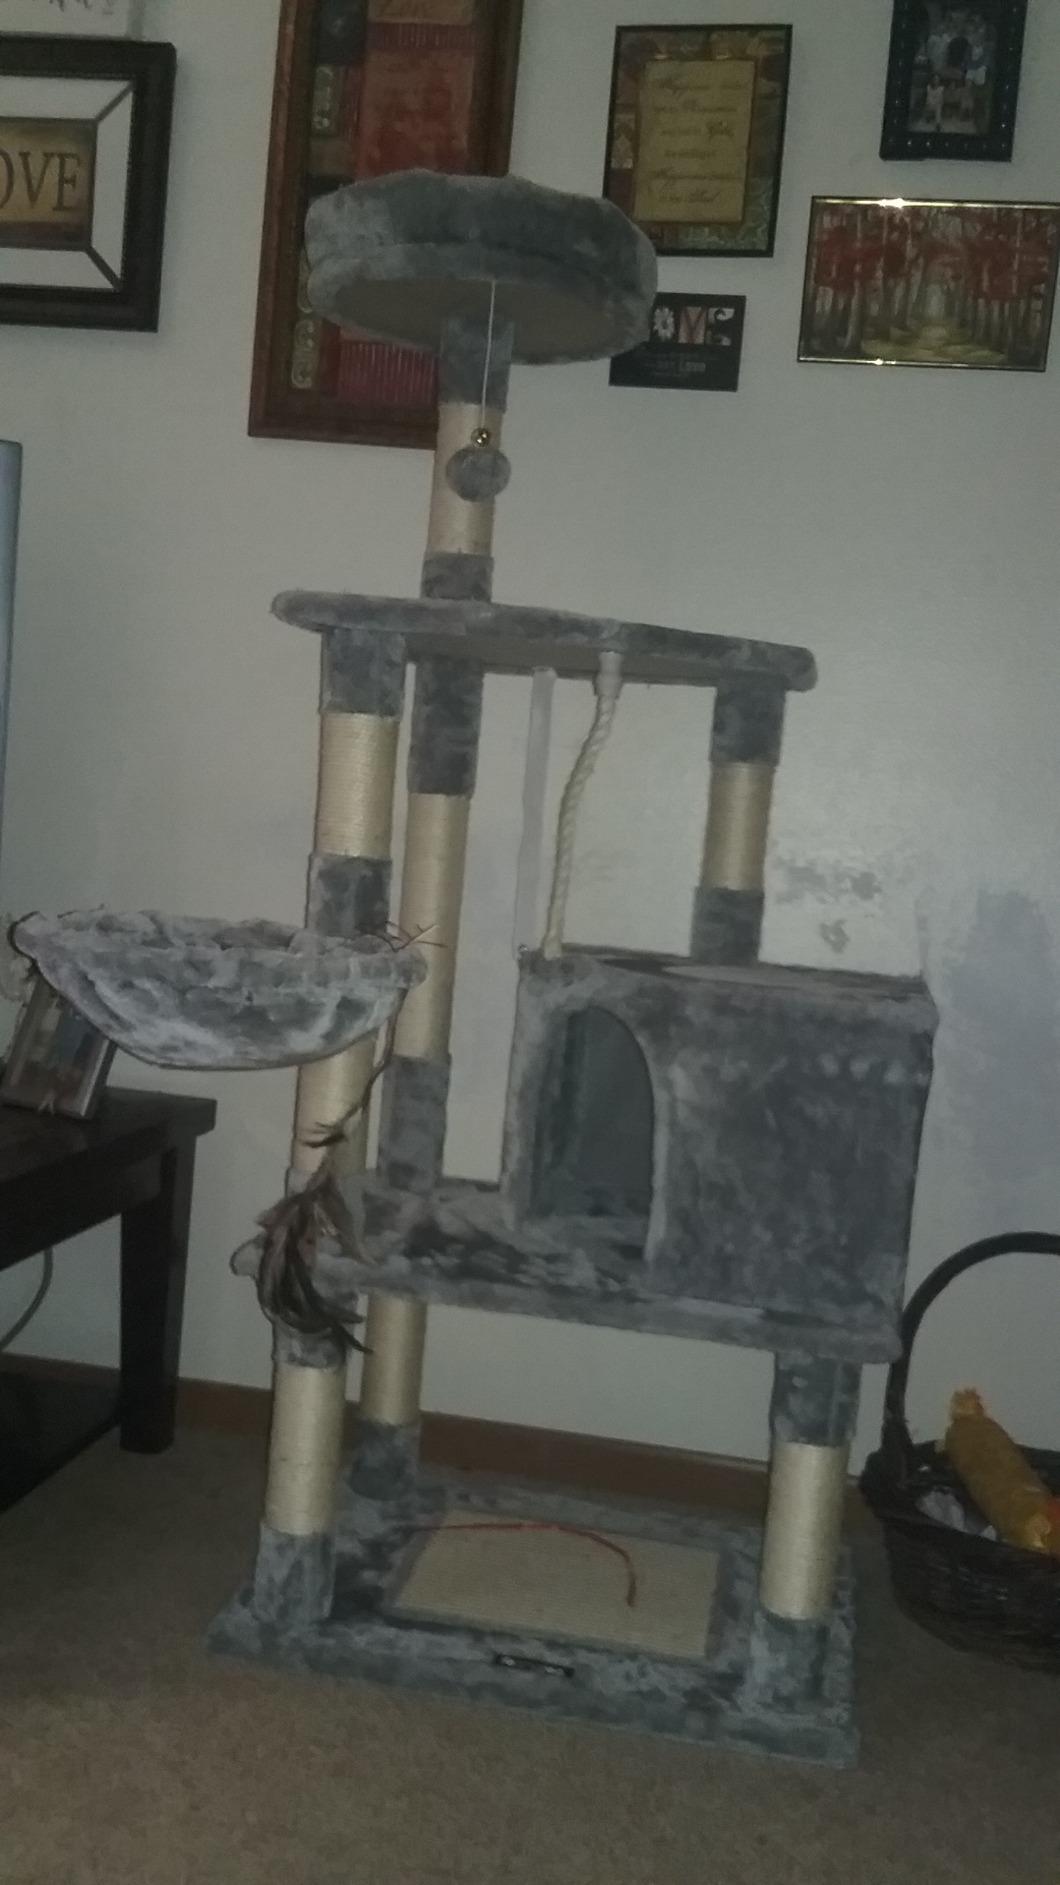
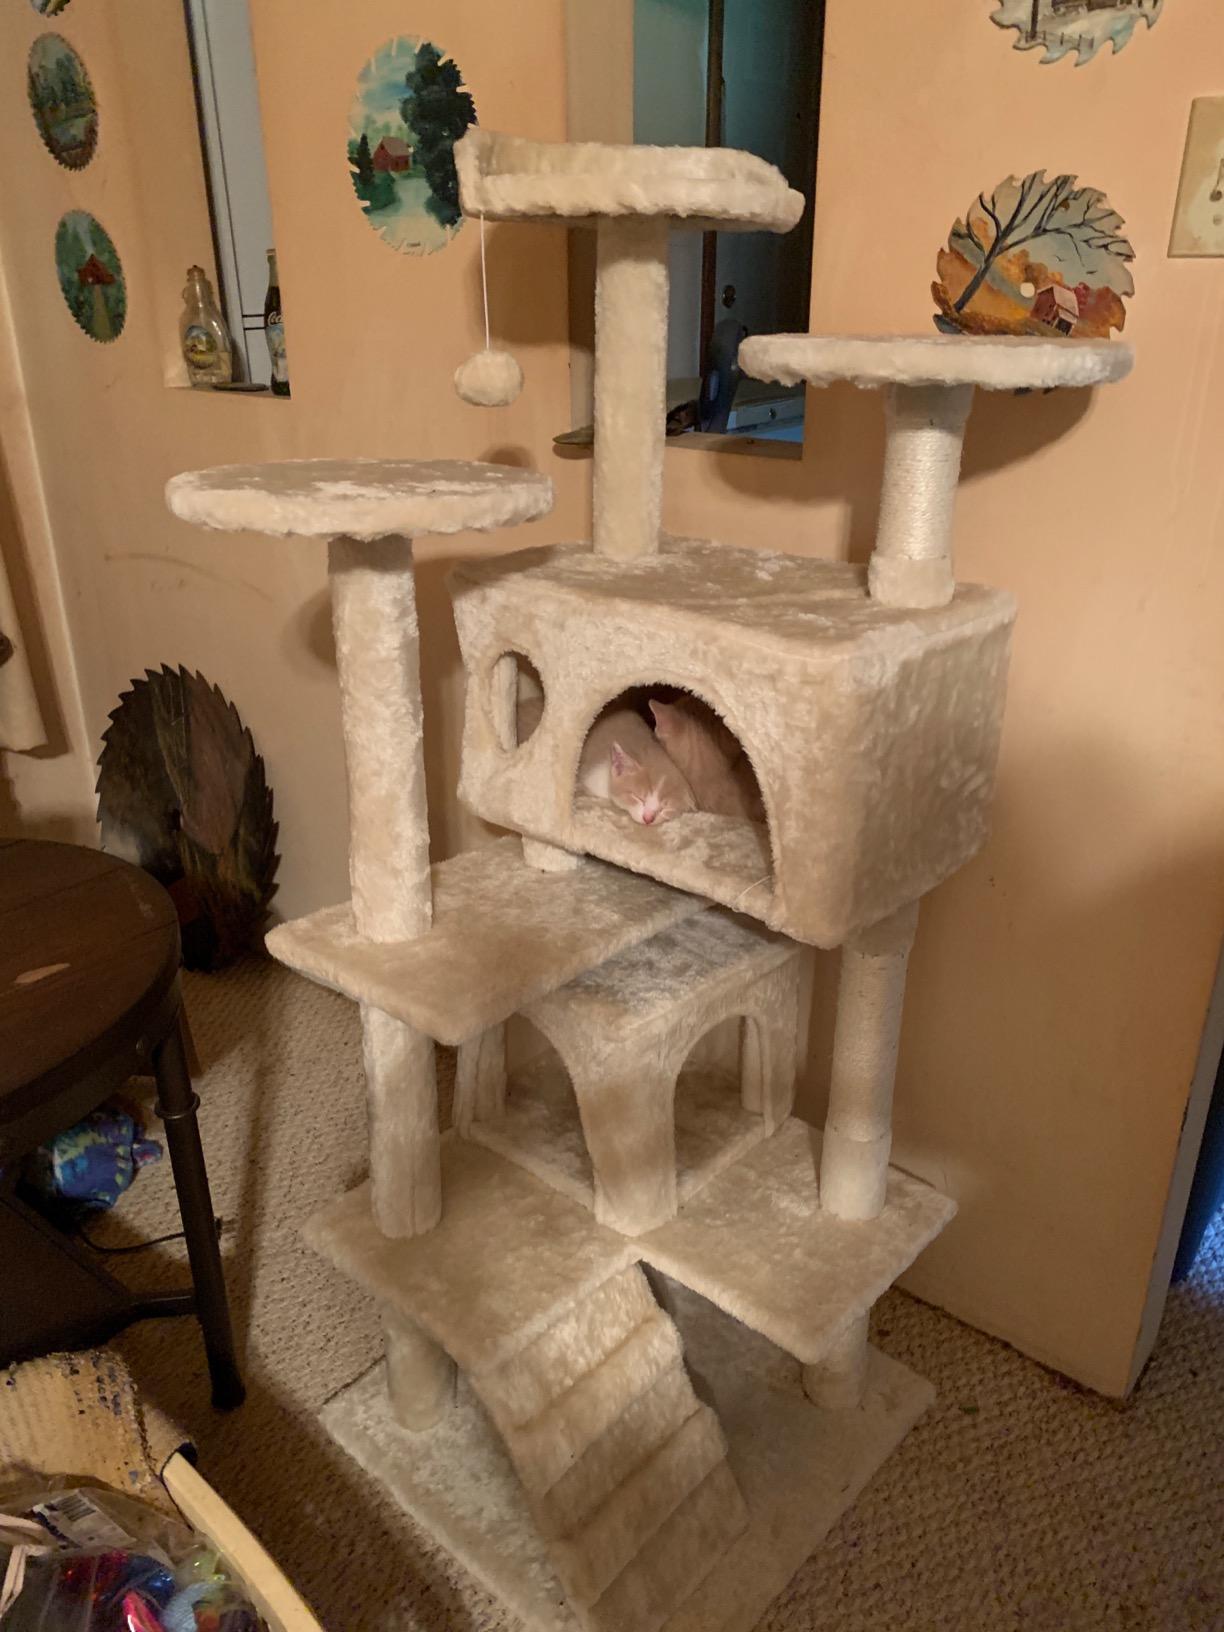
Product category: items_cat tree
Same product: no